Lifeboat (Stargate SG-1)

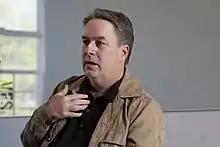
Series co-creator Brad Wright wrote the episode.

Series co-creator and former executive producer Brad Wright made the decision during the shows sixth season that should the show be picked up for a seventh, he would take a "sabbatical" in order to continue developing a potential spinoff series, "Stargate Atlantis", making Robert C. Cooper as executive producer. After "SG-1" was renewed, Wright sat in on early meetings for the seventh season, but soon left his office at The Bridge Studios, limiting his involvement to just phoning Cooper "almost daily - or at least a few times each week" which Wright described as "almost a courtesy call to let me know what was going on, as much as it was for the occasional piece of advise". Wright did however want to pen "a few episodes", which would ultimately end up being "Lifeboat" and the season finale "Lost City", which he co-wrote with Cooper. Originally referred to as "Voices", Wright had first outlined the idea for the episode in 2002 during the writing of the shows sixth season, however the absence of Michael Shanks, who had left the shows main cast, meant that the episode was shelved. Co-producer and writer Joseph Mallozzi explained "because of the type of story it was, it only worked with the Daniel character, which was why when Daniel came back, Brad dusted off the pitch and wrote the script", with it eventually being retitled to "Lifeboat".